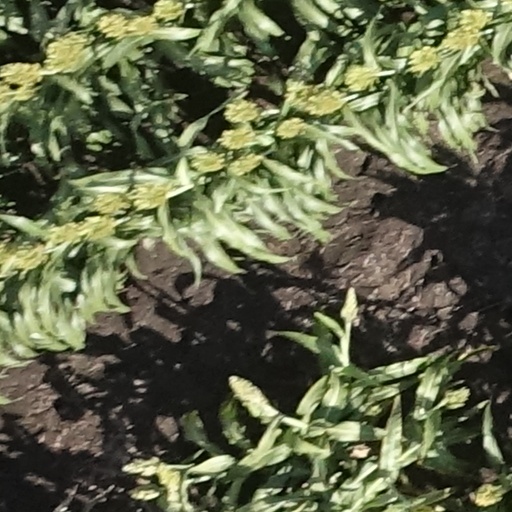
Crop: sorghum